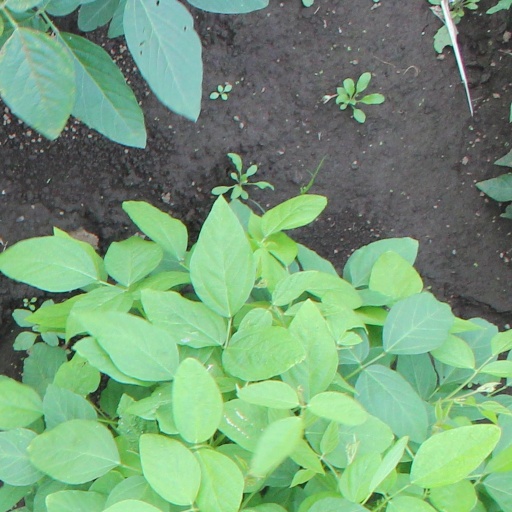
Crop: soybean